Question: Please indicate a possible affordance area of the motorcycle that can be used for sitting on
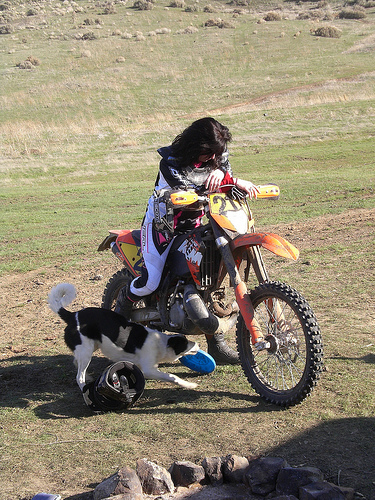
Answer: [106, 208.5, 205, 273.5]